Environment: real
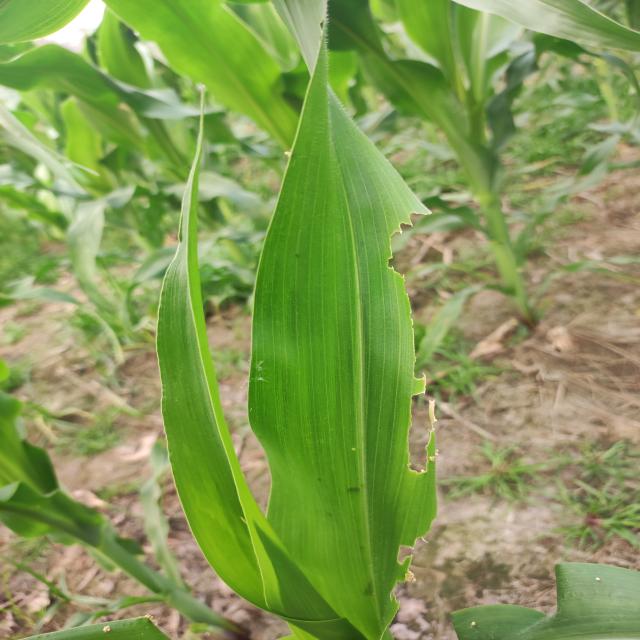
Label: fall_armyworm